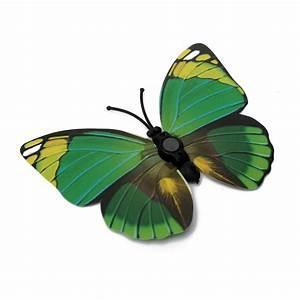
butterfly